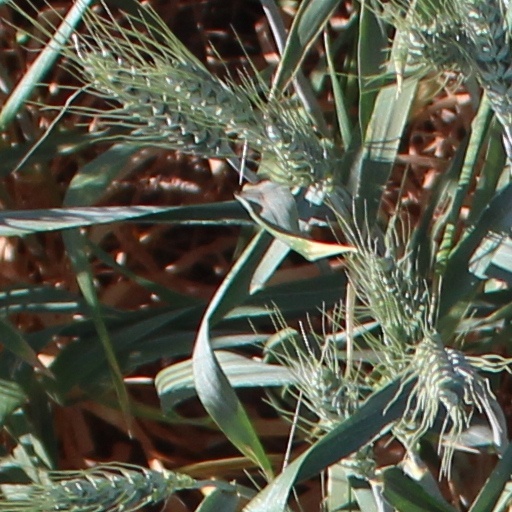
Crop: wheat